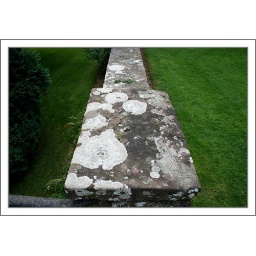
One of the many stone walls with interesting patterns built up over the years.